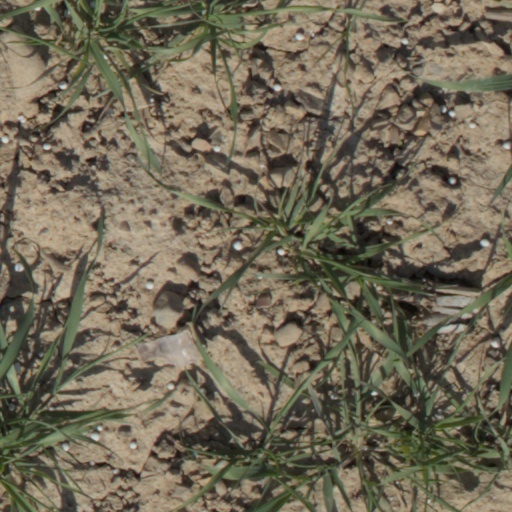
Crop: wheat